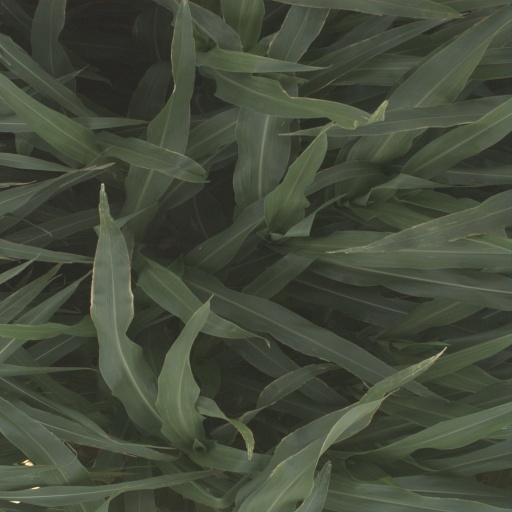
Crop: sorghum